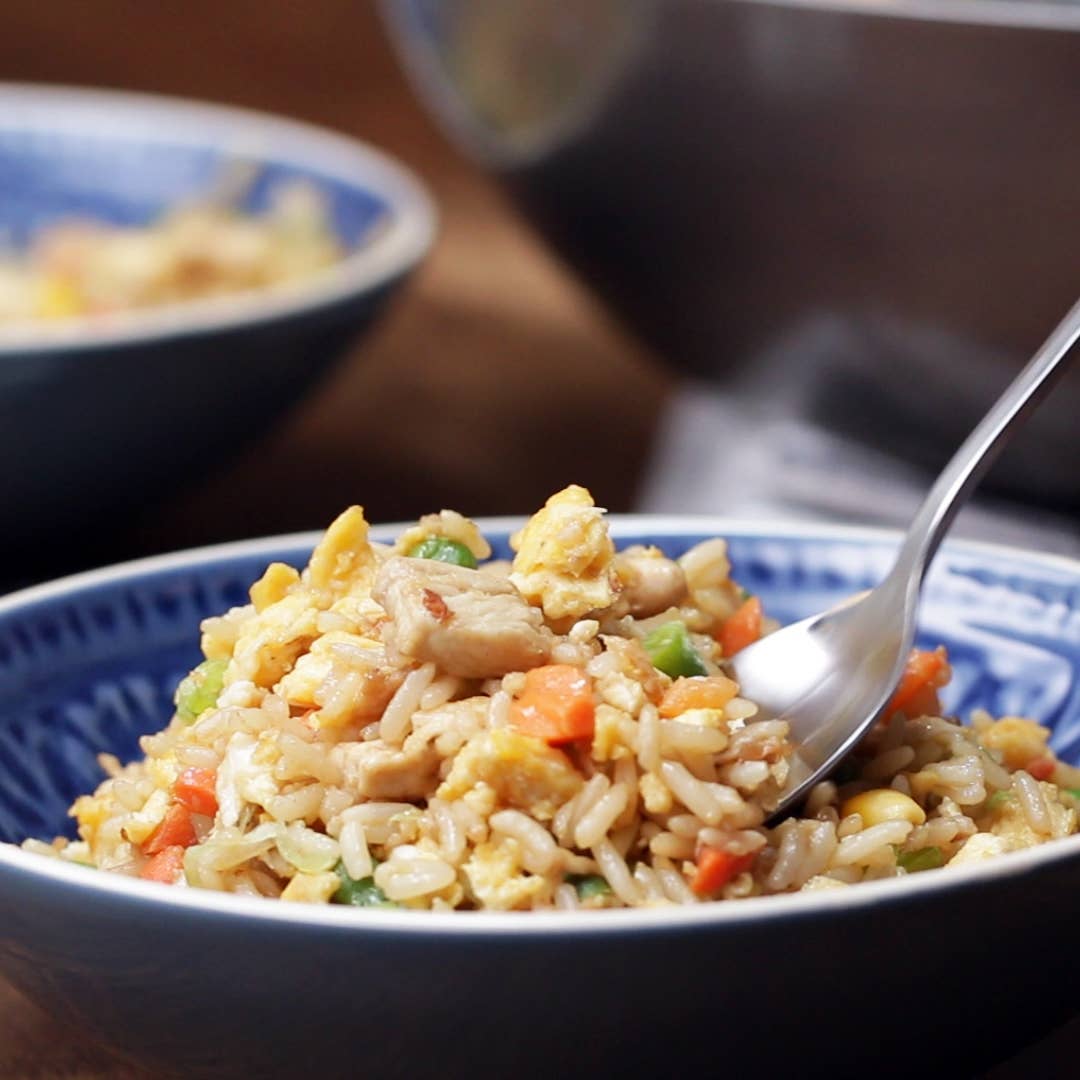
Dish: fried_rice